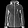
Label: Coat